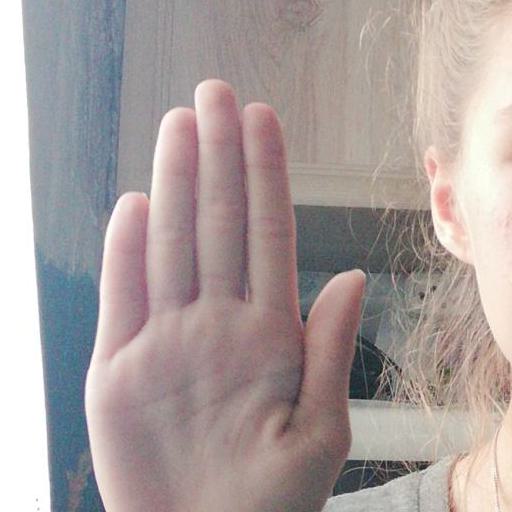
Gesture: stop